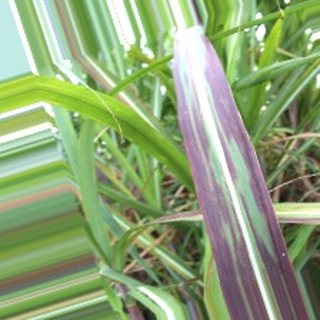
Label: sugarcane_bacterial_blight